Tikhomirov Scientific Research Institute of Instrument Design

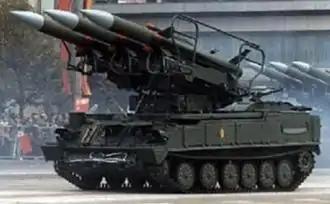
TEL of the 2P25 Kub with missiles erected

JSC V.V. Tikhomirov Scientific Research Institute of Instrument Design (NIIP) is a joint stock company, one of the Russian enterprises in the development of weaponry control systems for fighter planes and mobile medium range anti-aircraft SAM defence vehicles.